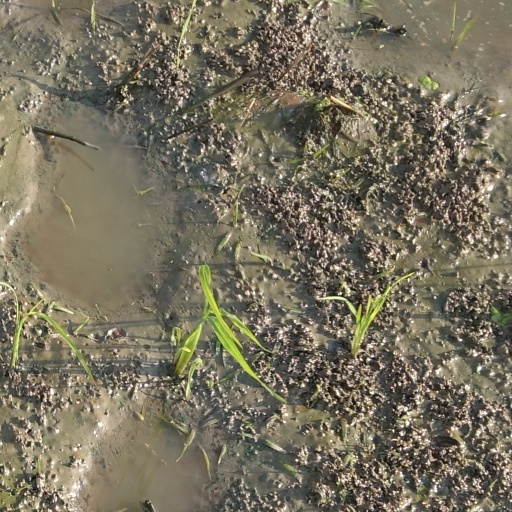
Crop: rice